European Court of Human Rights

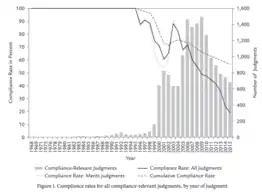

Judges are elected for a non-renewable nine-year term. The number of full-time judges sitting in the court is equal to the number of contracting states to the European Convention on Human Rights, currently 46. The convention requires that judges be of "high moral character" and have qualifications suitable for high judicial office, or be jurists of recognised competence.